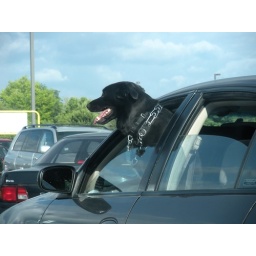
But probably shouldn't be sitting in a hot car outside the store.